James Wallis (British Army officer)

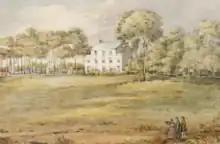
Painting of Lucyville estate in Cork by James Wallis

In India, Wallis was promoted to the rank of Major and was made commanding officer at the headquarters of the 46th Regiment based at Bellary Fort. Under his command, the 46th Regiment were involved in the suppression of the 1824 insurrection against Company rule at Kittur led by the Indian queen Kittur Chennamma. Wallis received official accolades for his abilities in leading the 46th Regiment and retired from military service in 1826. Wallis produced a number of sketches and paintings of the Karnataka region while based at Bellary.